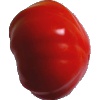
Label: Tomato 3